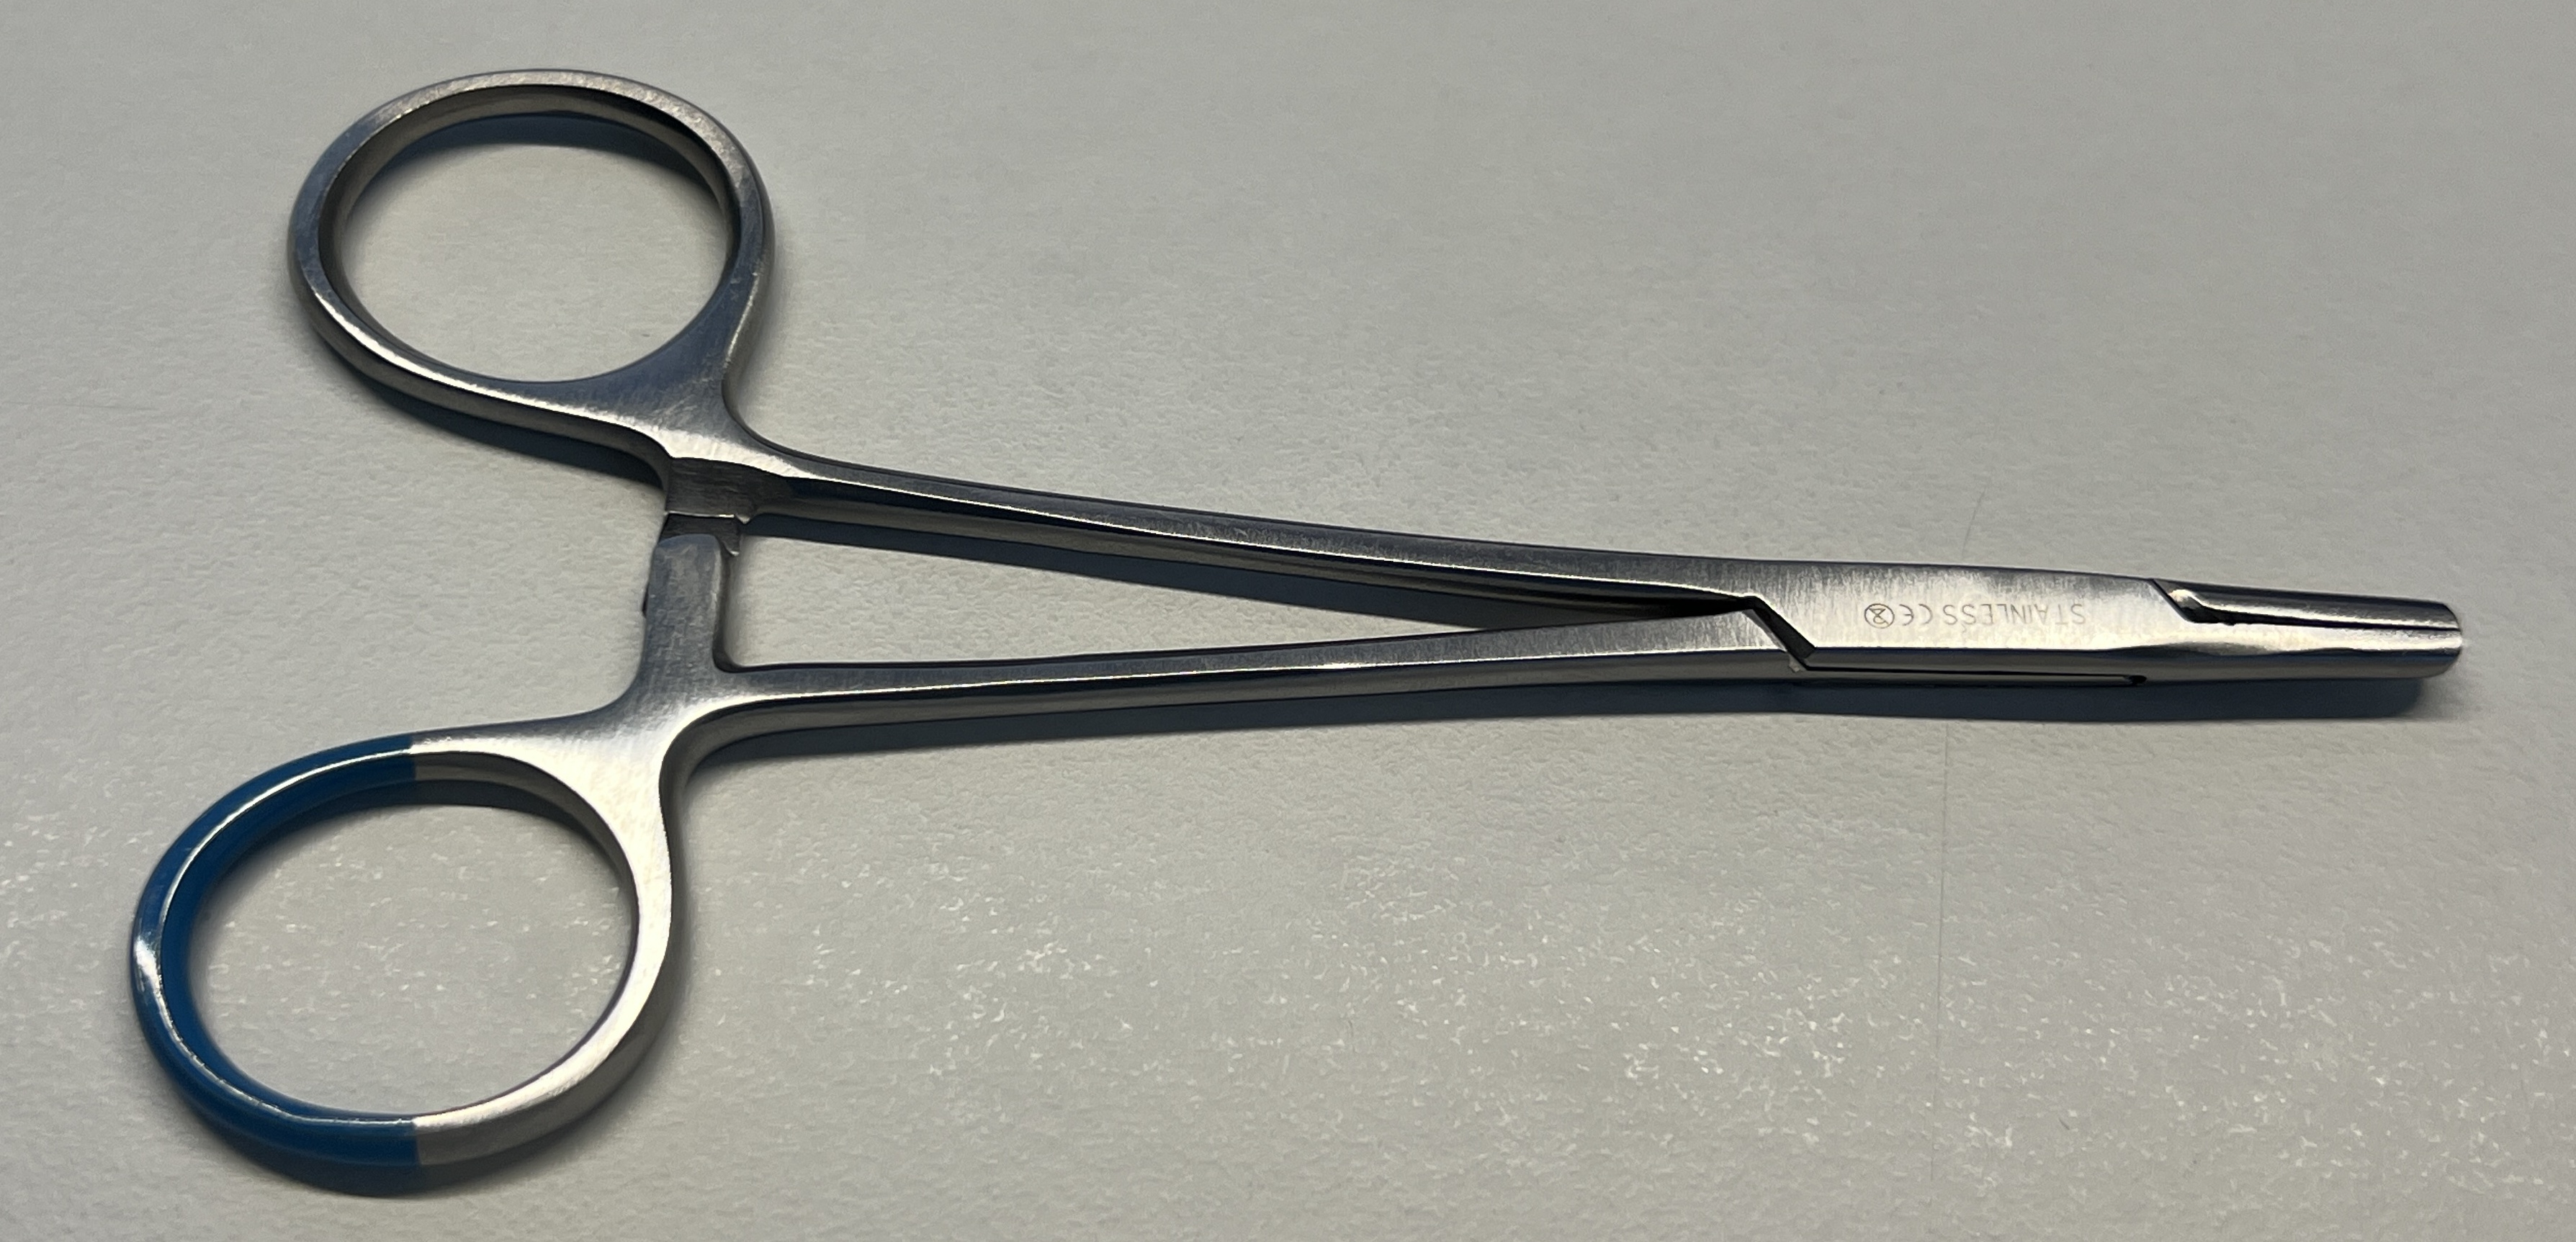
Hinged instrument state: closed